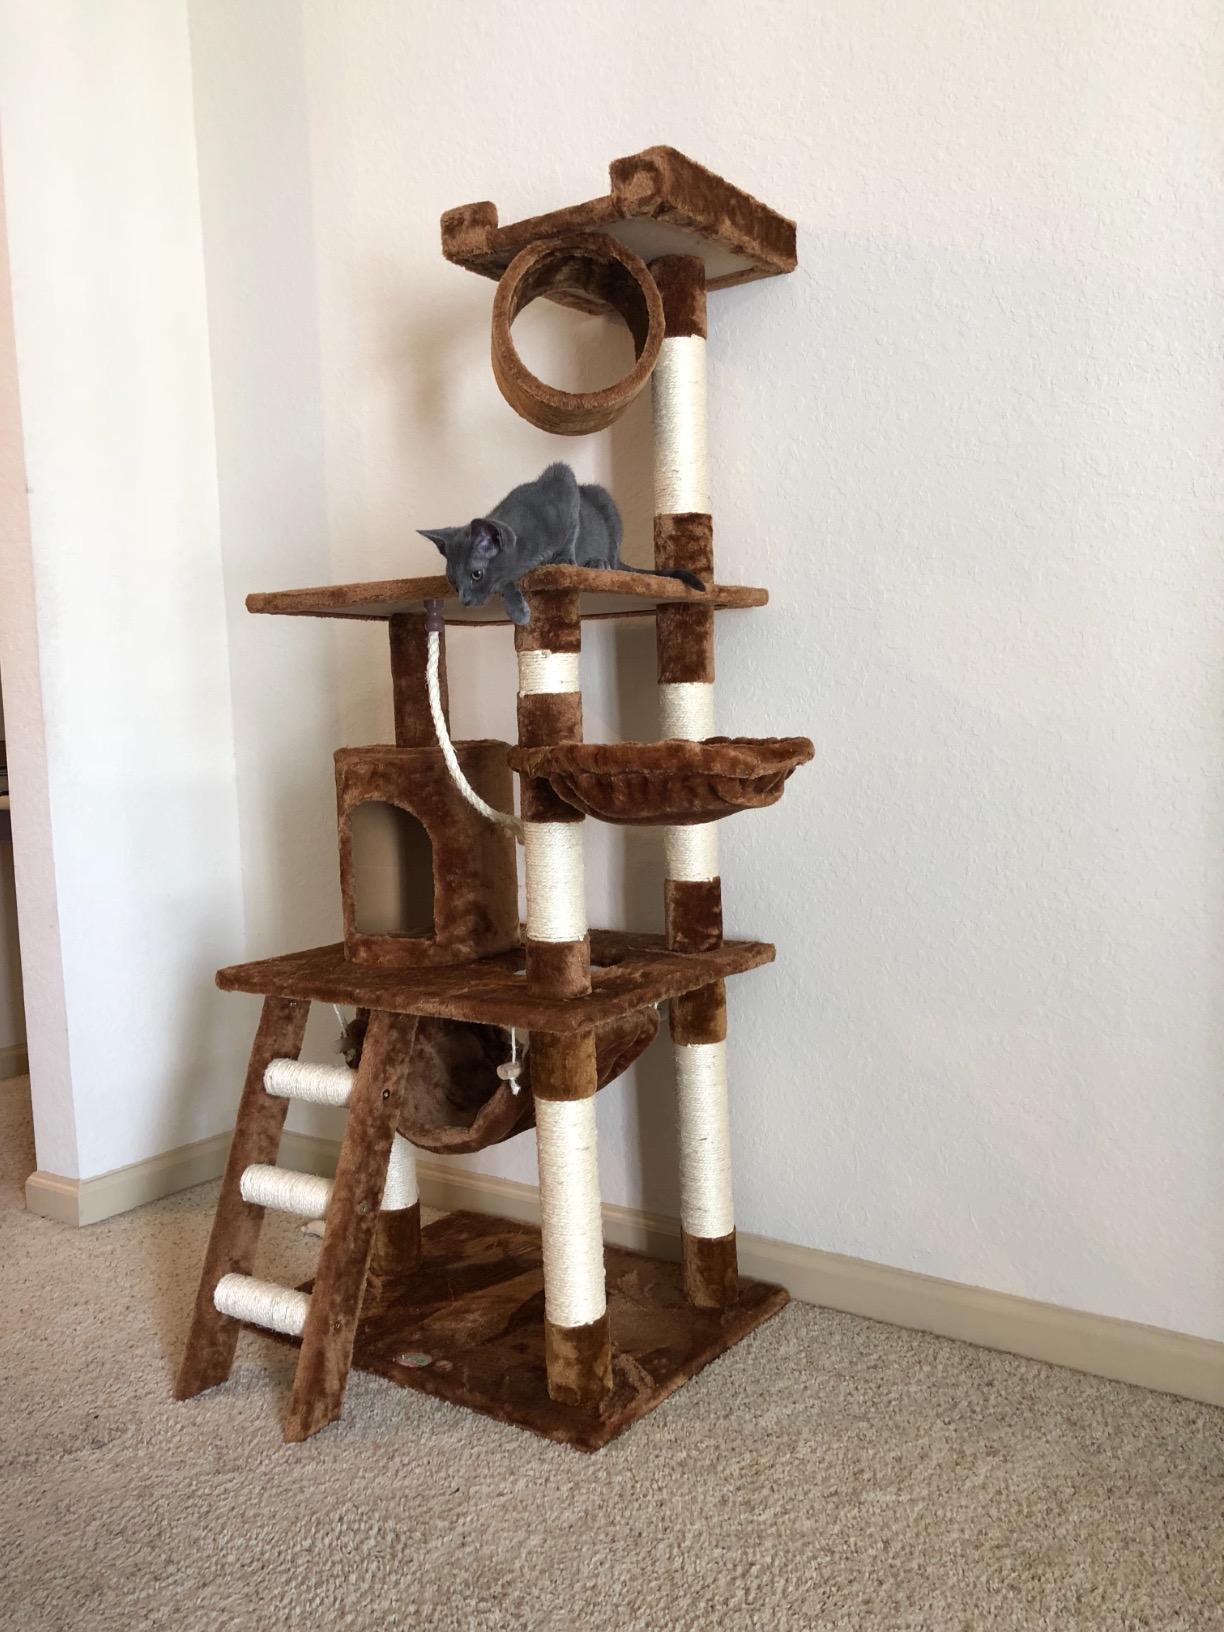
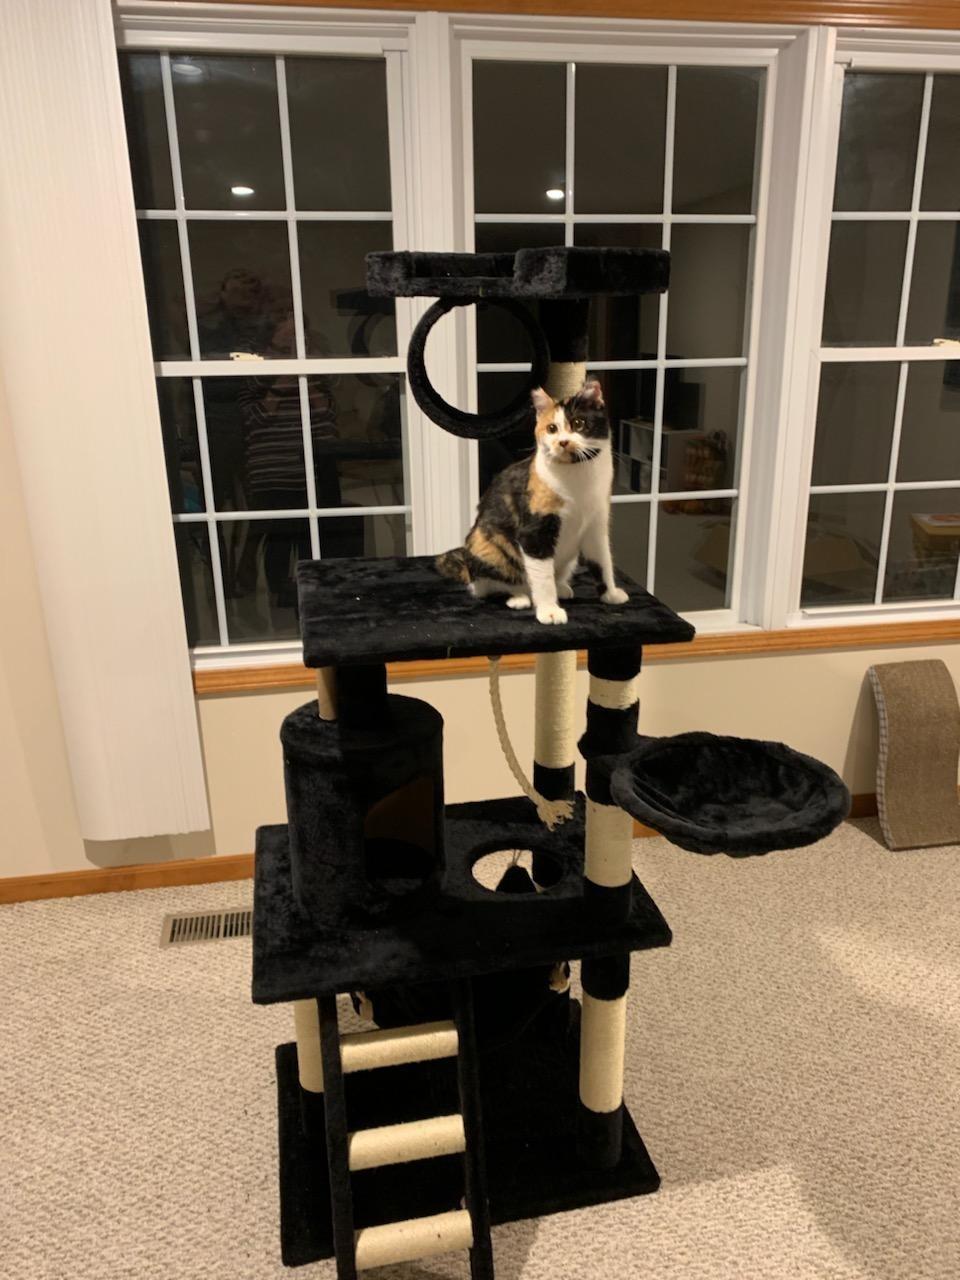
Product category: items_cat tree
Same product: no